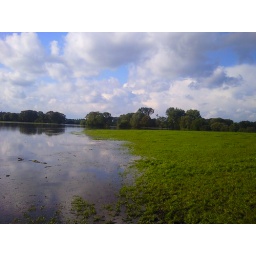
Hierbij een foto van de Dinkel tussen Losser en De Lutte, gemaakt in Bardel, DuitslandGemaakt door Richard Koopmans, Bardel